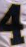
Number: 4